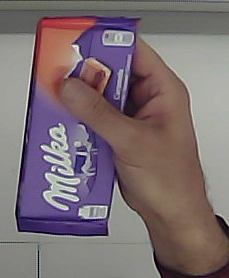
Product: milka_chocolate